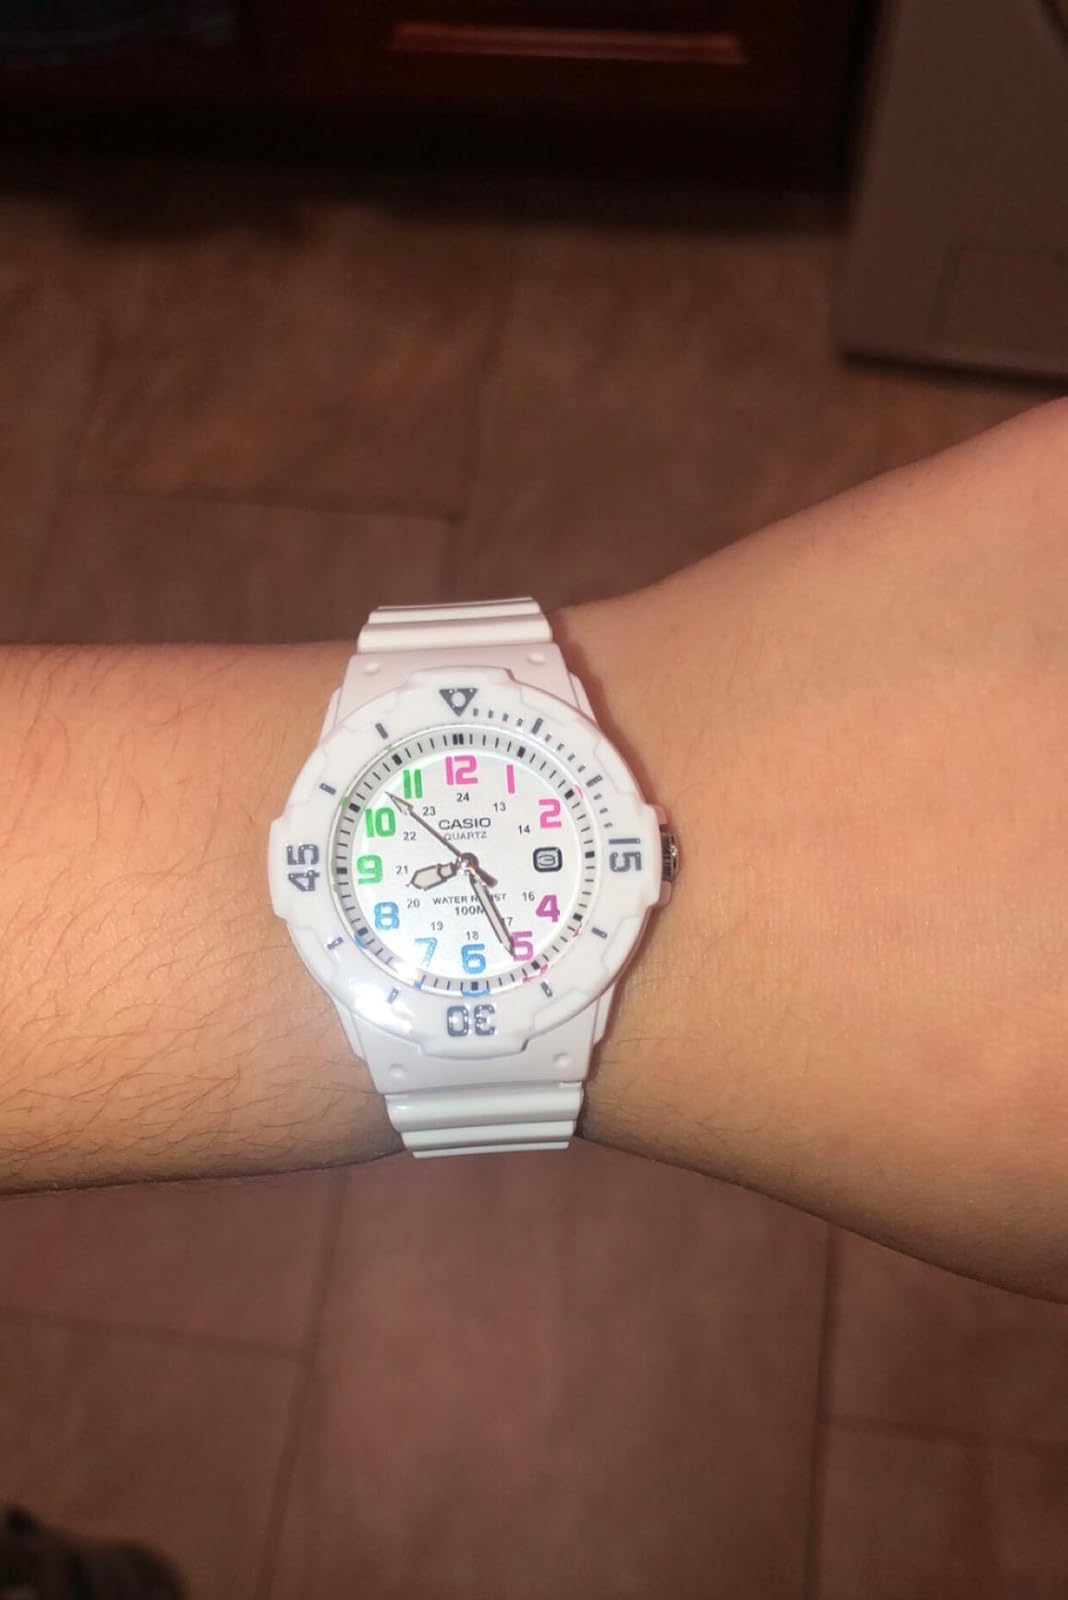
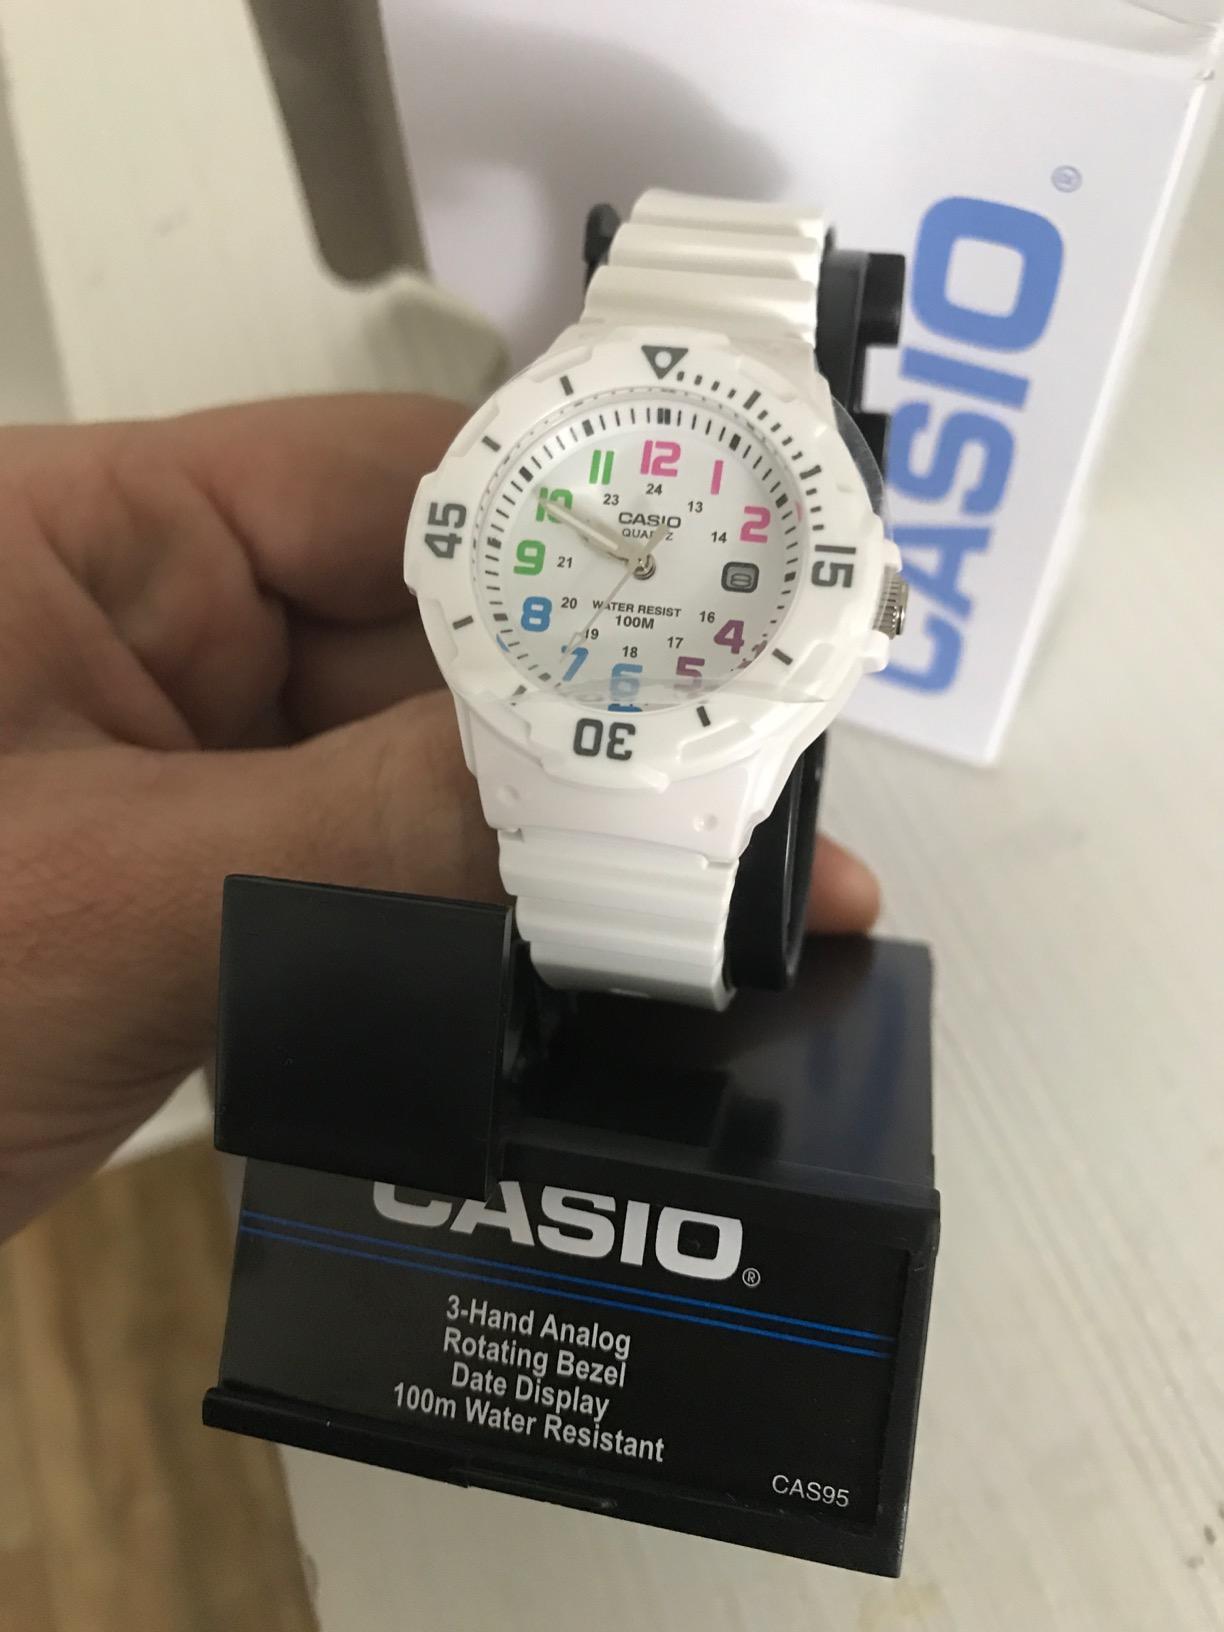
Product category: accessories_watch
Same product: yes